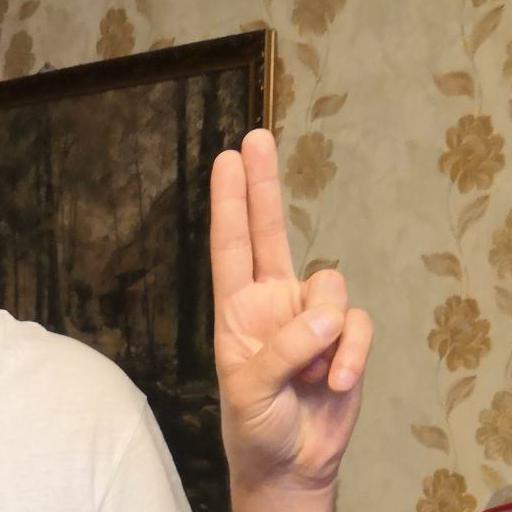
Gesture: two_up